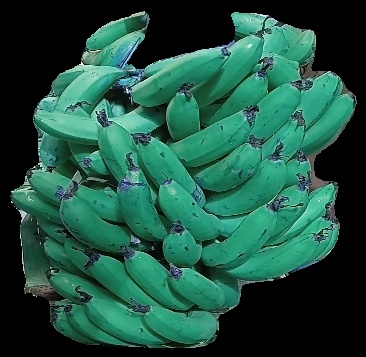
Variety: pachbale
Grade: grade3